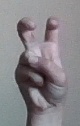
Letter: toot